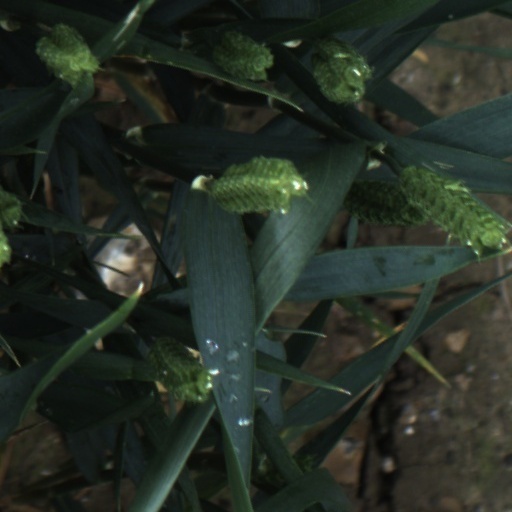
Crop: wheat